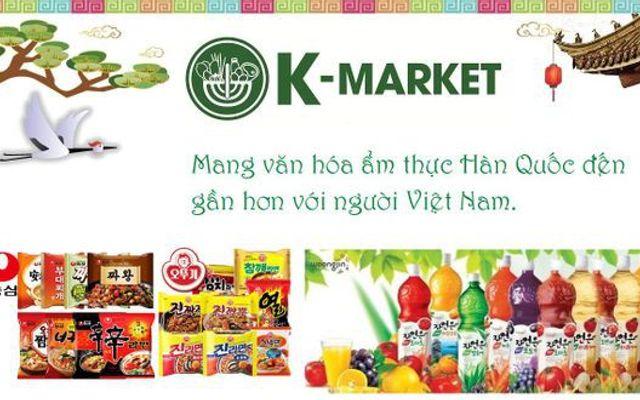
có nhiều loại thực phẩm xuất hiện ở trên tấm biển quảng cáo